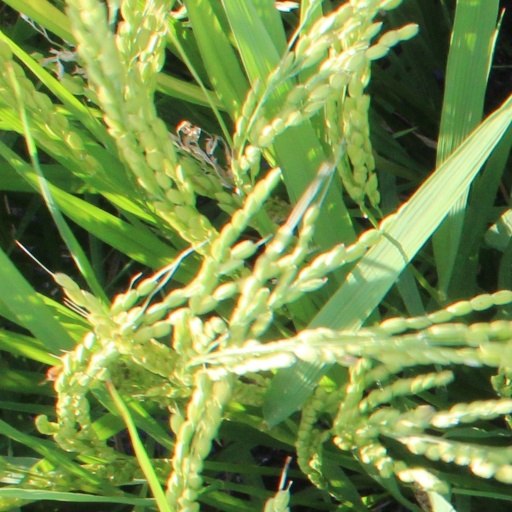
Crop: rice